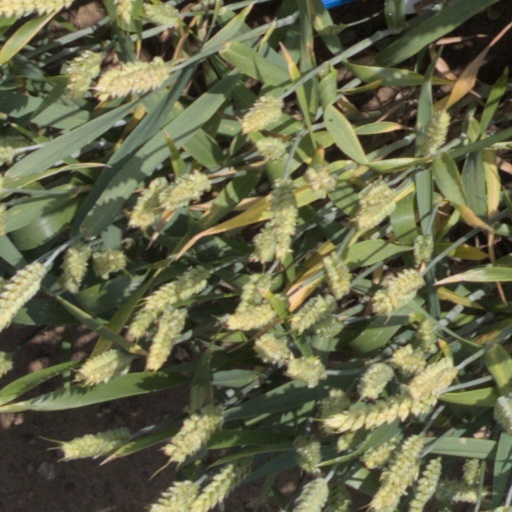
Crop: wheat